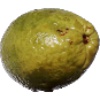
Label: guava